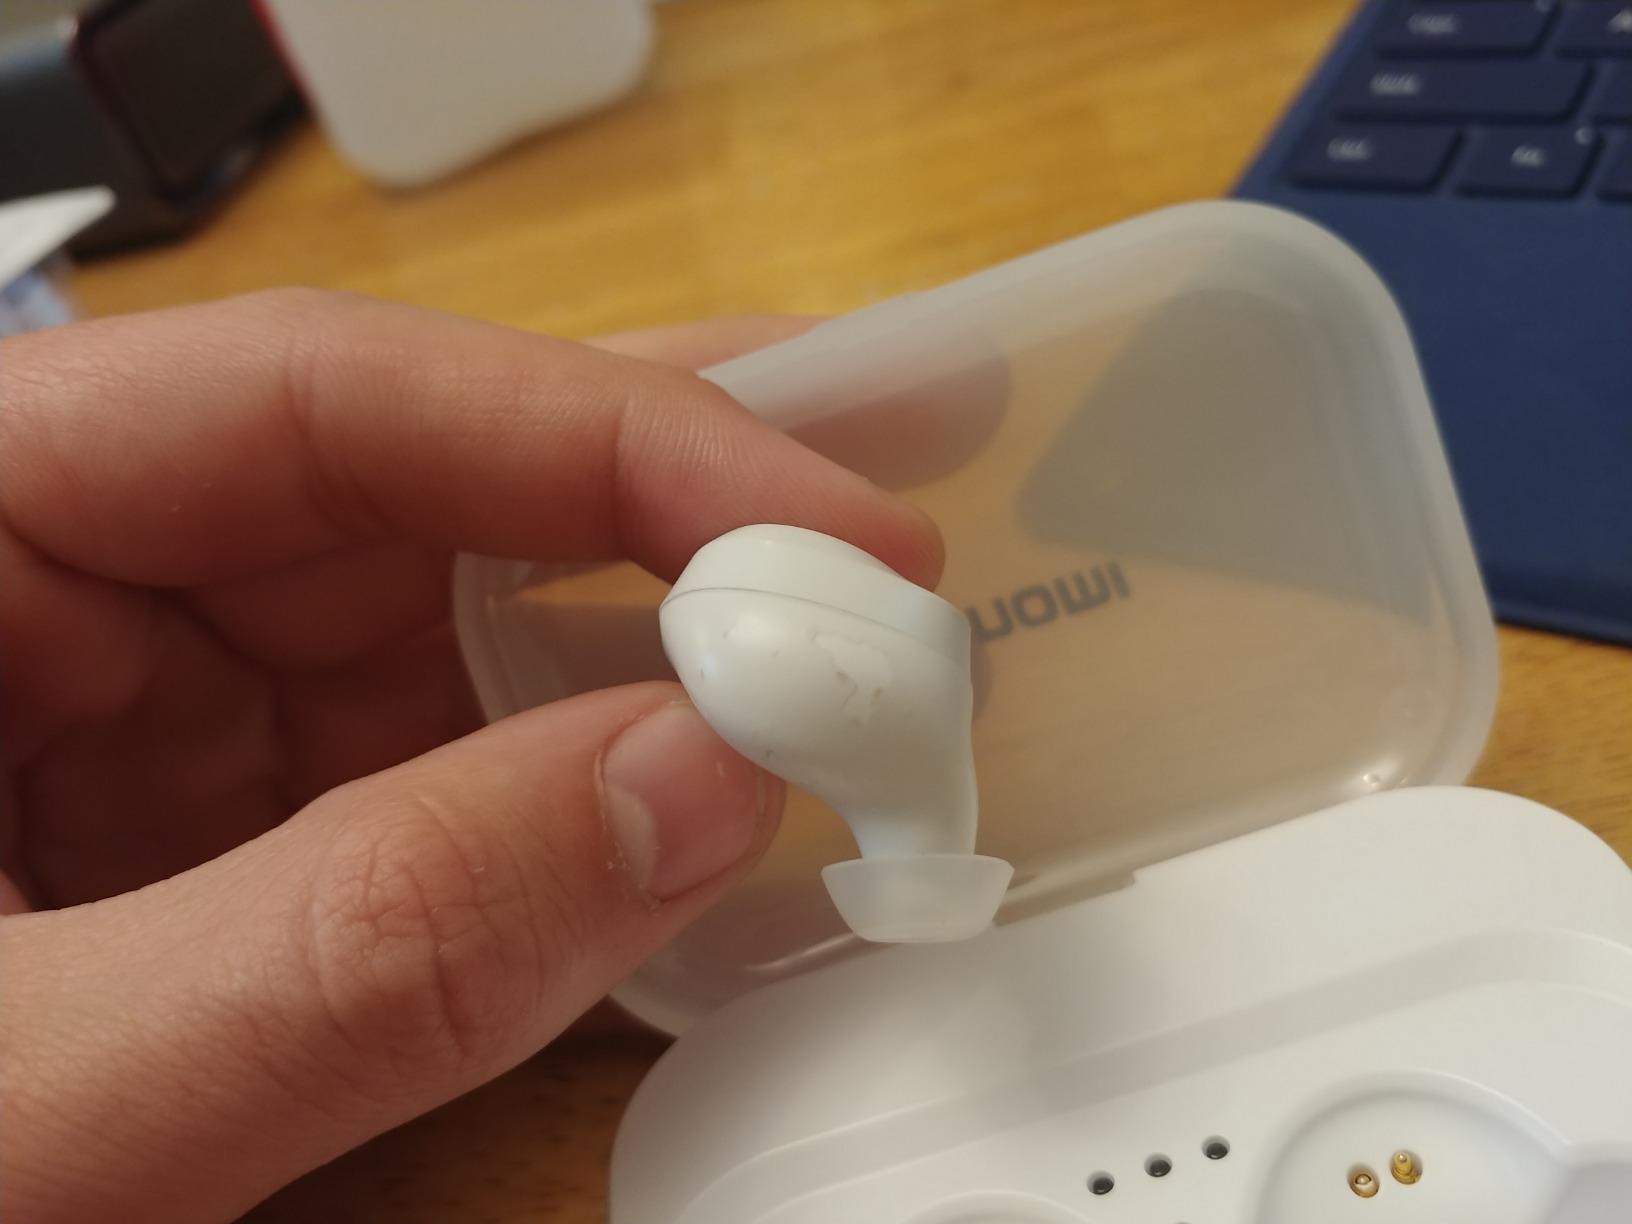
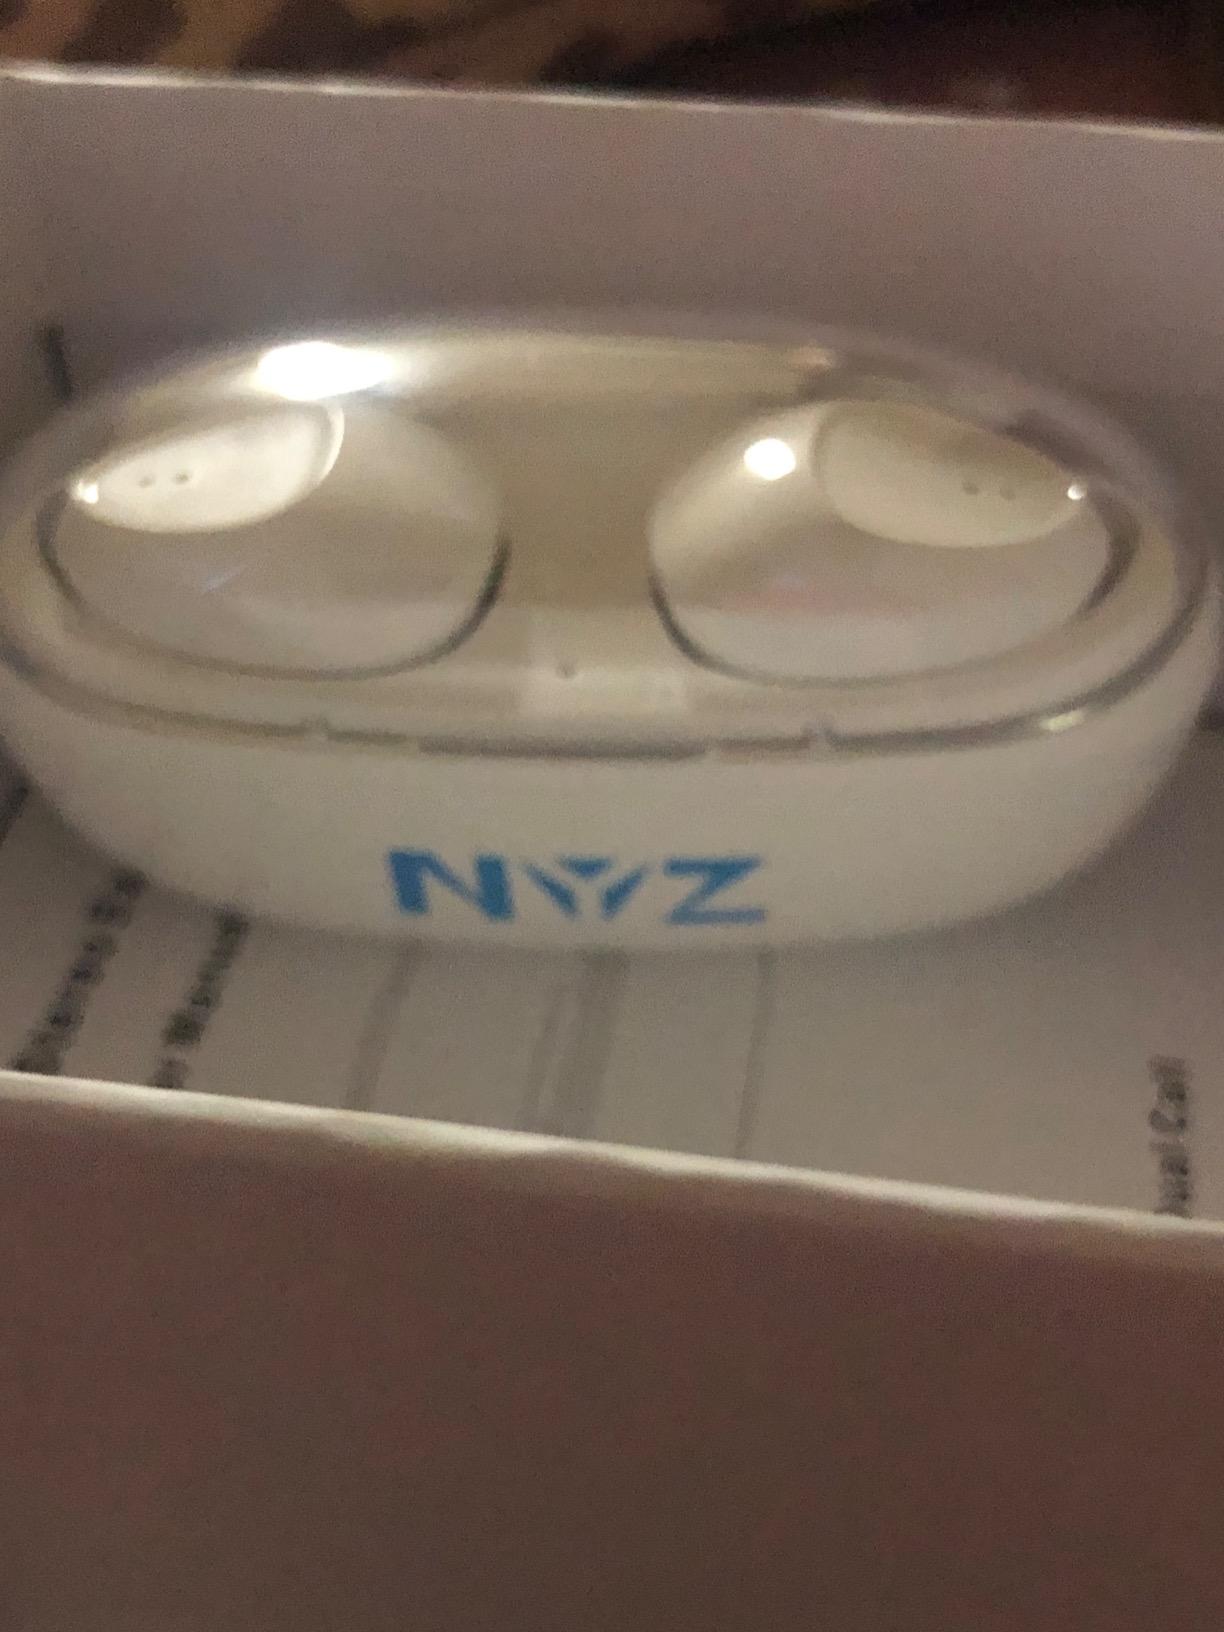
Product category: earbuds
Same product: no